Demetrio O'Daly

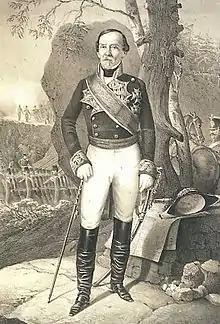
O'Daly was the first Puerto Rican to reach the rank of Field Marshal in the Spanish Army.

Field Marshal Demetrio O'Daly (January 26, 1780 – 1837) was the first Puerto Rican to attain the rank of Field Marshal in the Spanish Army. He was awarded the Cruz Cruz Laureada de San Fernando (Laureate Cross of Saint Fernando), the highest military decoration bestowed by the Spanish government. O'Daly also served as a delegate representing Puerto Rico in the Spanish Courts. Notable among his contributions was the introduction of a bill to the Spanish legislature that established free commercial trade and public education in Puerto Rico.